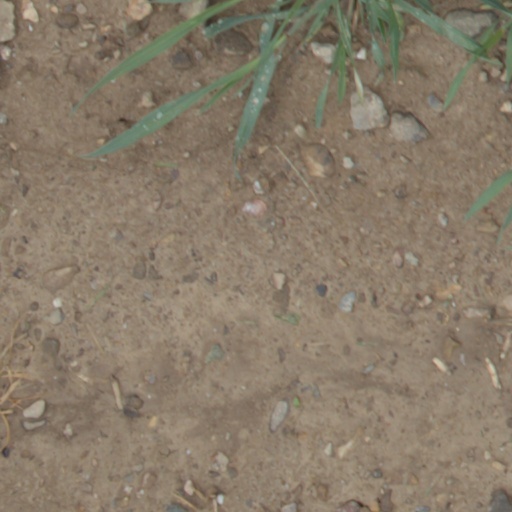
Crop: wheat